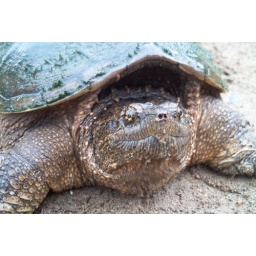
One of the many Snaper turtles that came and layed eggs on the beach at the best place in the world.